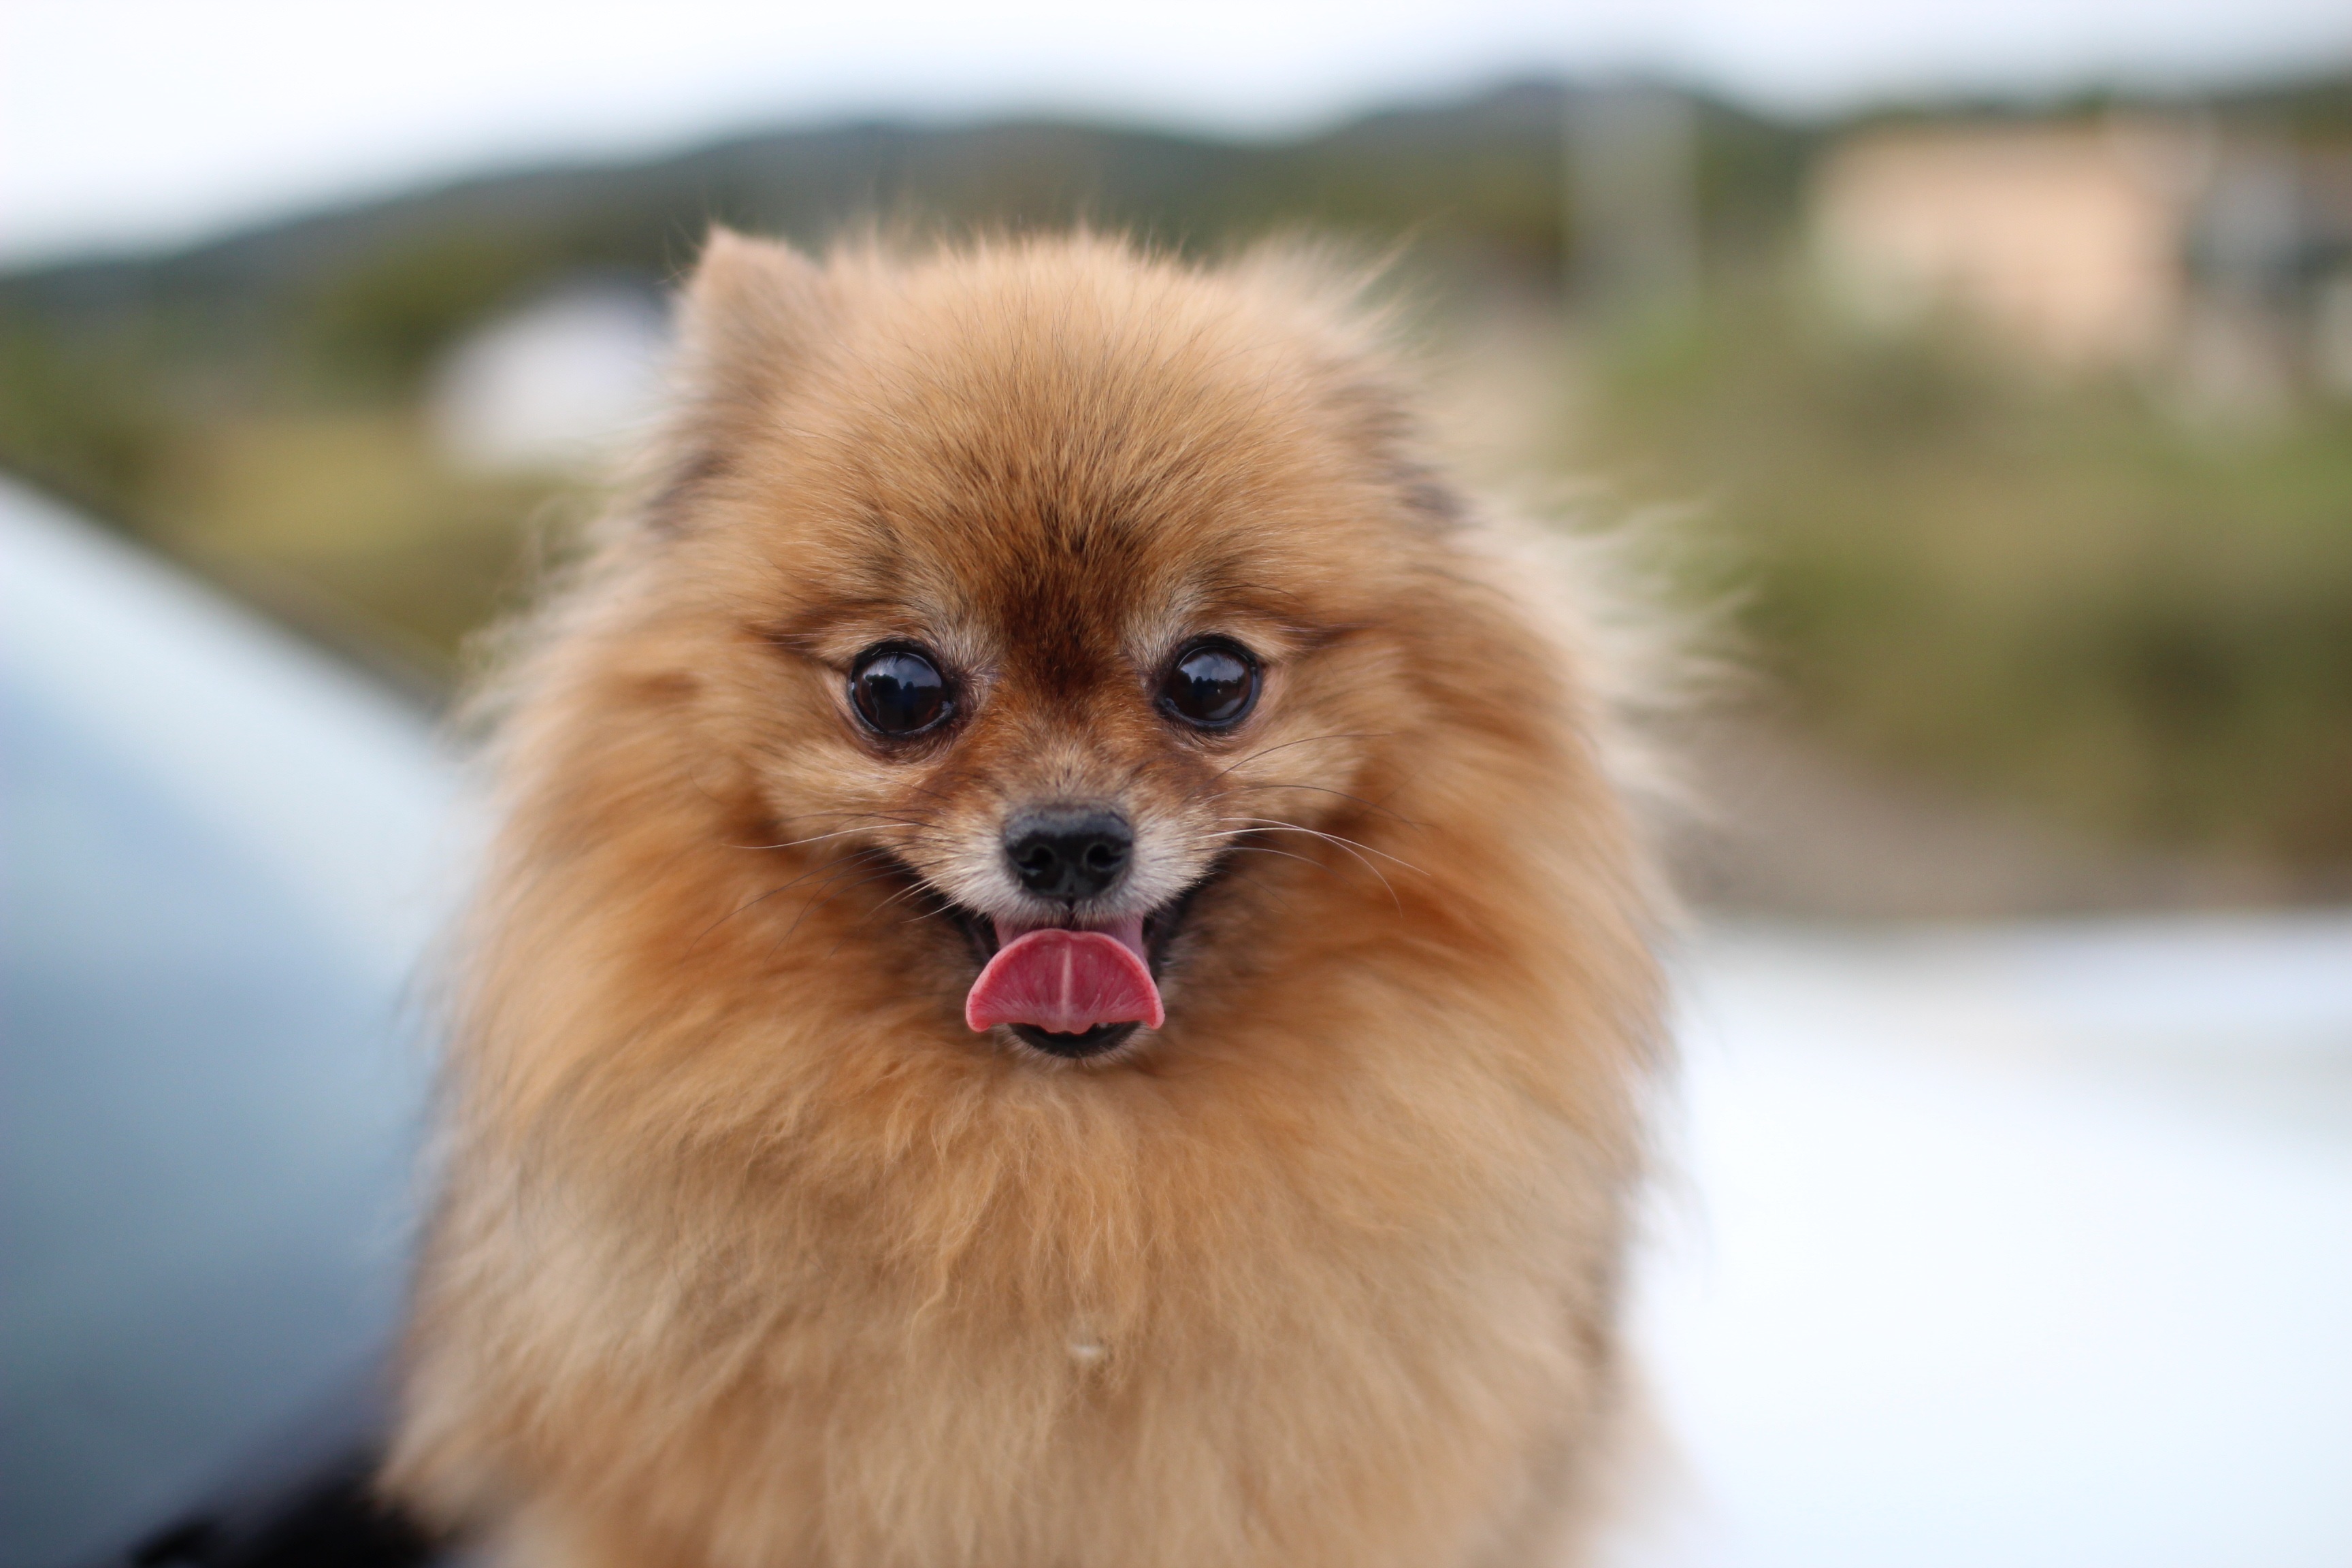
puppy, dog, mammal, vertebrate, dog breed, pomeranian, pet dogs, dog like mammal, carnivoran, dog breed group, german spitz mittel, german spitz, german spitz klein, volpino italiano, chinese imperial dog